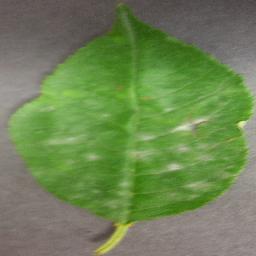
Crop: cherry
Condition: (including_sour)_powdery_mildew